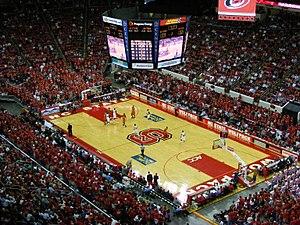
Le PNC Arena est une salle omnisports située au cœur d'un complexe sportif comprenant le Carter-Finley Stadium et la Dorton Arena sur le campus de l'Université d'État de Caroline du Nord à Raleigh en Caroline du Nord.